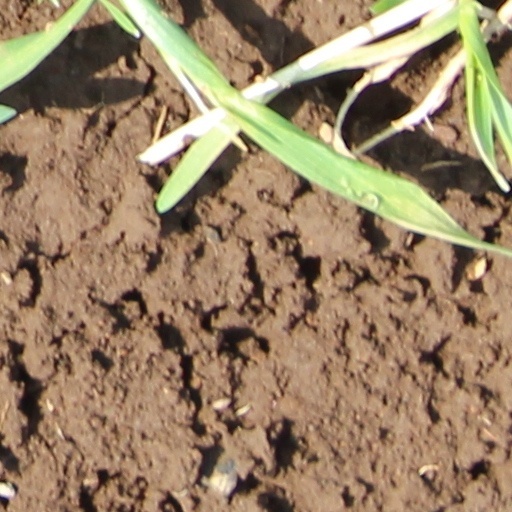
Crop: wheat